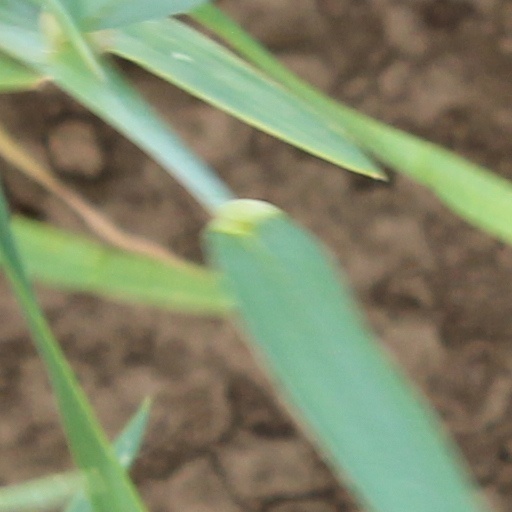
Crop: wheat